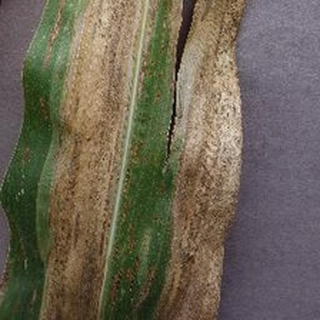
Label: corn_northern_leaf_blight